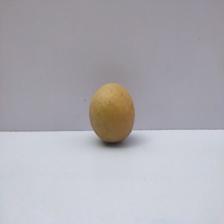
Size: Medium